Knorkator

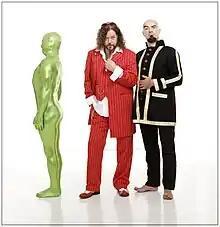
Stumpen, Buzz Dee, Alf Ator (from left)

Knorkator is a German band from Berlin that combines heavy metal with comical elements. They proclaim themselves to be "Germany's band in the world", as the title "The best band in the world" was already taken by Die Ärzte. The name is a personification of , a dated adjective used in Berlin and the Ruhr basin meaning "great" or "fabulous" (similar to the English slang word "swell"). The band was founded in 1994, but only played in the Berlin/Brandenburg area until 1998.